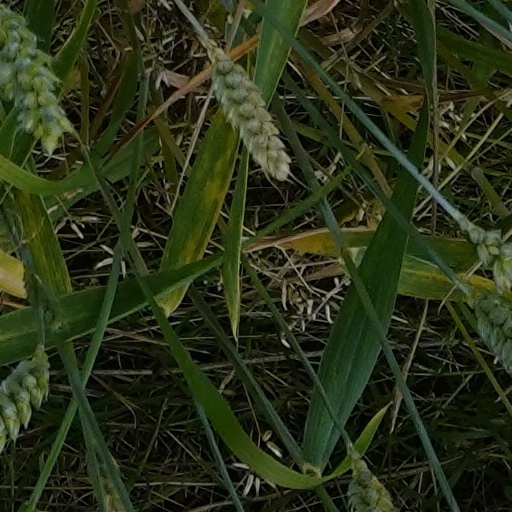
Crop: wheat